Althea Sherman

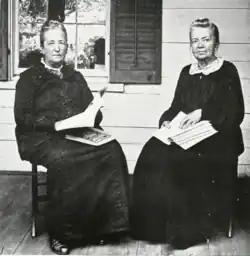
Althea Sherman (left) with her sister Dr. Amelia Sherman on the front porch of their family home, 1923.

Sherman and her two older sisters, Amelia Sherman and Ada Sherman, travelled 40 miles from home to attend a college preparatory academy at Upper Iowa University. All three sisters subsequently enrolled at Oberlin College. Sherman's sisters both pursued courses for a career in medicine, but Althea Sherman continued to pursue the study of art. At Oberlin College, Sherman pursued the classical course of art study, as opposed to the literary course of study. She later attributed a part of her scientific success to her studies of Greek, Latin, and the arts, especially illustration.